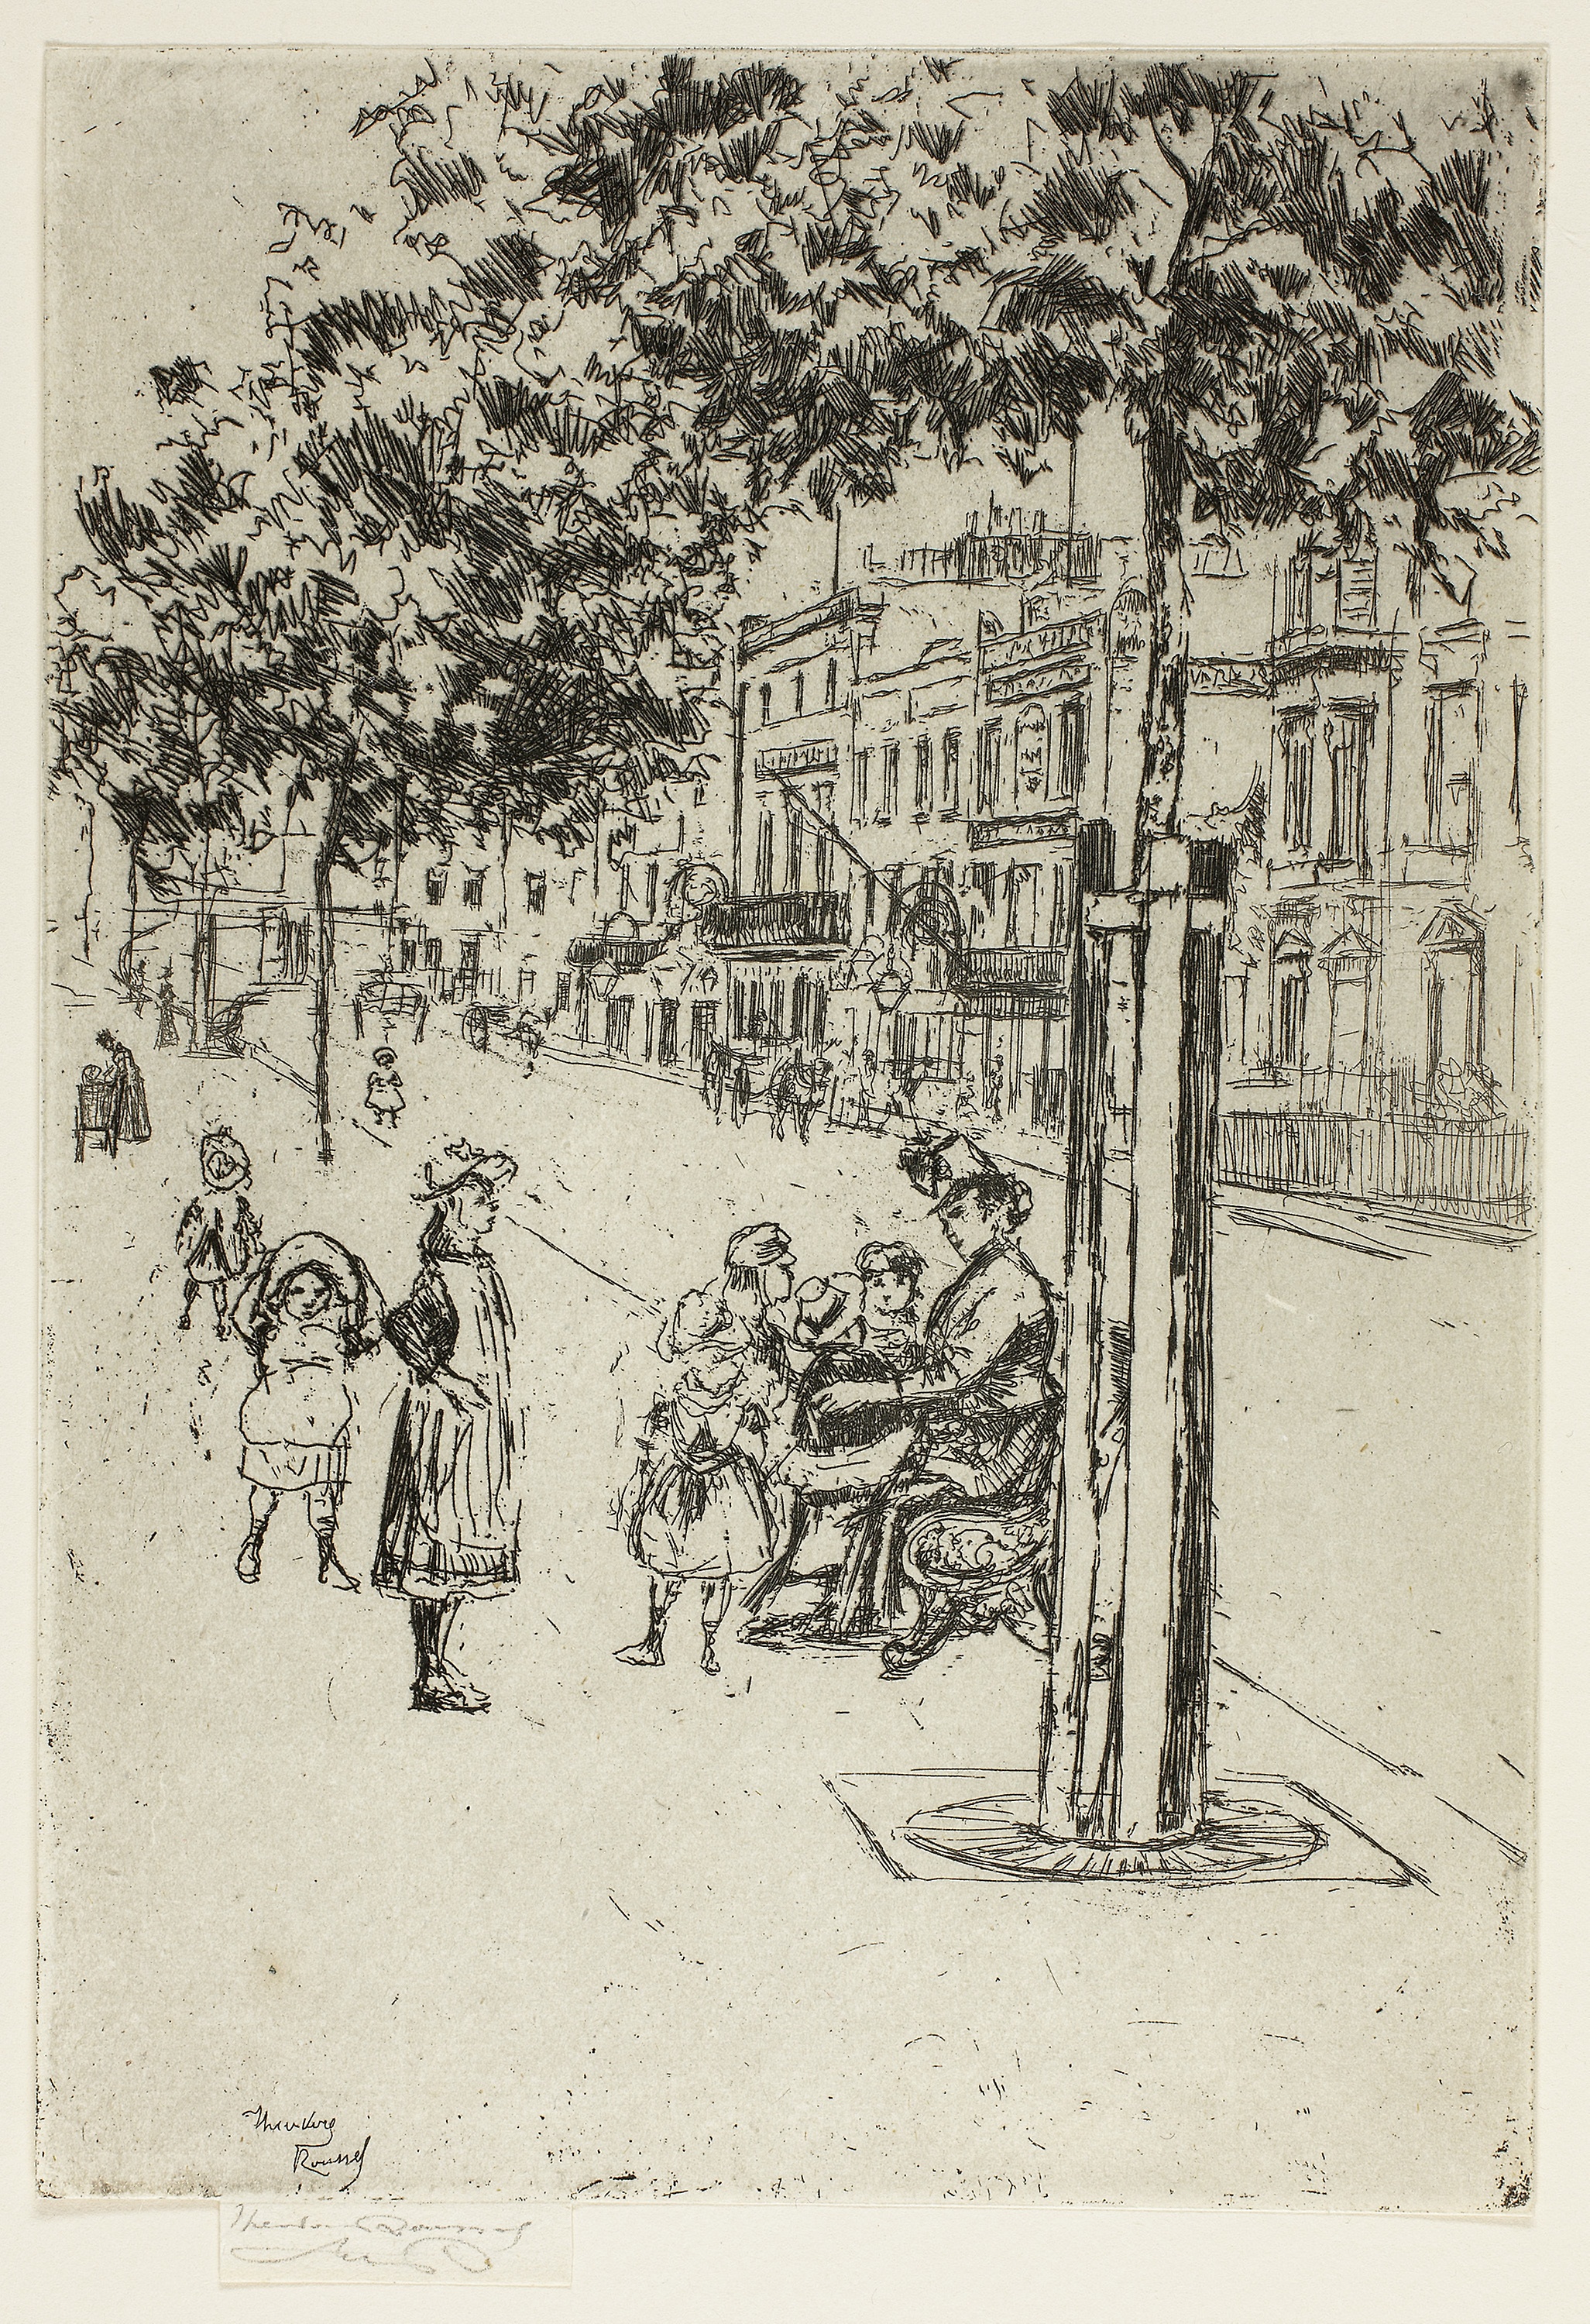
tree, history, art, drawing, sketch, artwork, visual arts, black and white, illustration, painting, printmaking